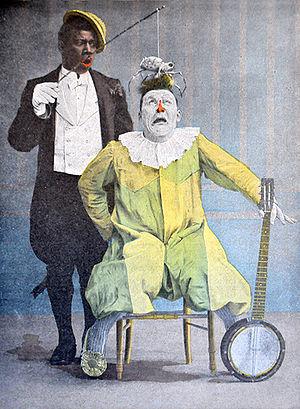
Illustration en couleur de René Vincent
Chocolat est un film biographique français réalisé par Roschdy Zem, sorti en 2016. Il s'inspire du livre Chocolat, clown nègre : l'histoire oubliée du premier artiste noir de la scène française de Gérard Noiriel, publié par Bayard en 2012. Bien qu'annonçant « retracer l'histoire de cet artiste hors du commun », le film s'écarte sensiblement de l'histoire réelle du Clown Chocolat.
L'esclavage est un système juridique et social qui applique le droit de propriété aux individus, dits esclaves. Par opposition un individu ne faisant pas l'objet d'un tel droit de propriété est dit libre. Le propriétaire d'un esclave est quant à lui appelé maître. Défini comme un « outil animé » par Aristote, l’esclave se distingue du serf, du captif ou du forçat par l'absence d'une personnalité juridique propre. Des règles variables selon le pays et l’époque considérés, fixent les conditions par lesquelles on devient esclave ou on cesse de l'être, quelles limitations s'imposent au maître, quelles marges de liberté et protection légale l'esclave conserve, quelle humanité on lui reconnaît, etc. L'affranchissement d'un esclave fait de lui un affranchi, qui a un statut proche de celui de l'individu ordinaire.
Chocolat — nom de scène de Rafael — est un clown né entre 1865 et 1868 à Cuba, et mort le 4 novembre 1917 à Bordeaux. Star exotique du spectacle français de la Belle Époque, cet artiste noir a sombré dans l'oubli avant que des œuvres artistiques et livres ne le remettent en lumière, surtout à partir des années 2010.
Un clown, pitre ou paillasse est un personnage comique de l'univers du cirque. Visages disparaissant sous le maquillage, vêtus de façon spectaculaire, les clowns se partagent traditionnellement en « augustes » et en « clowns blancs ».